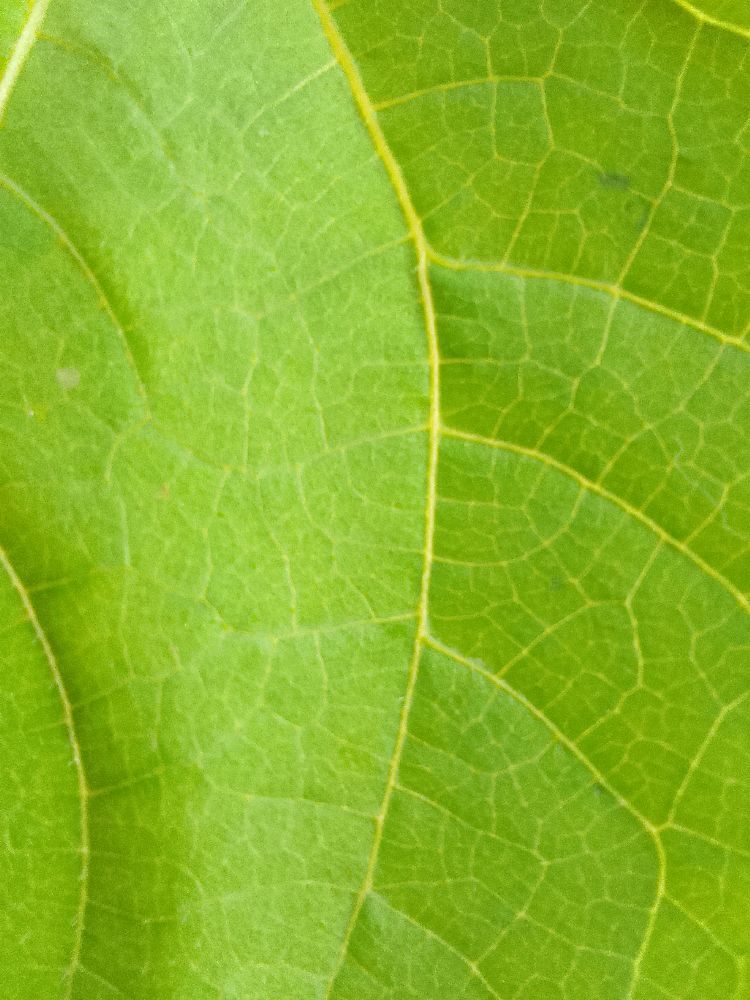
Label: healthy